Comisión Federal de Electricidad

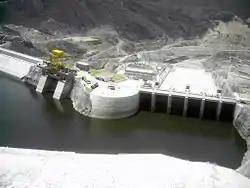
A panoramic picture of the El Cajón dam, in the state of Nayarit, Mexico.

In May 2011, Lindsey Manufacturing Company of the US was convicted by a US federal jury under the Foreign Corrupt Practices Act (FCPA) for their alleged roles in a scheme to pay bribes to officials at the CFE.